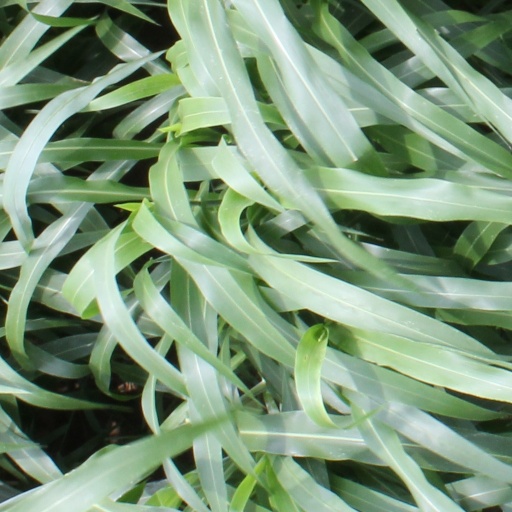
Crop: sorghum